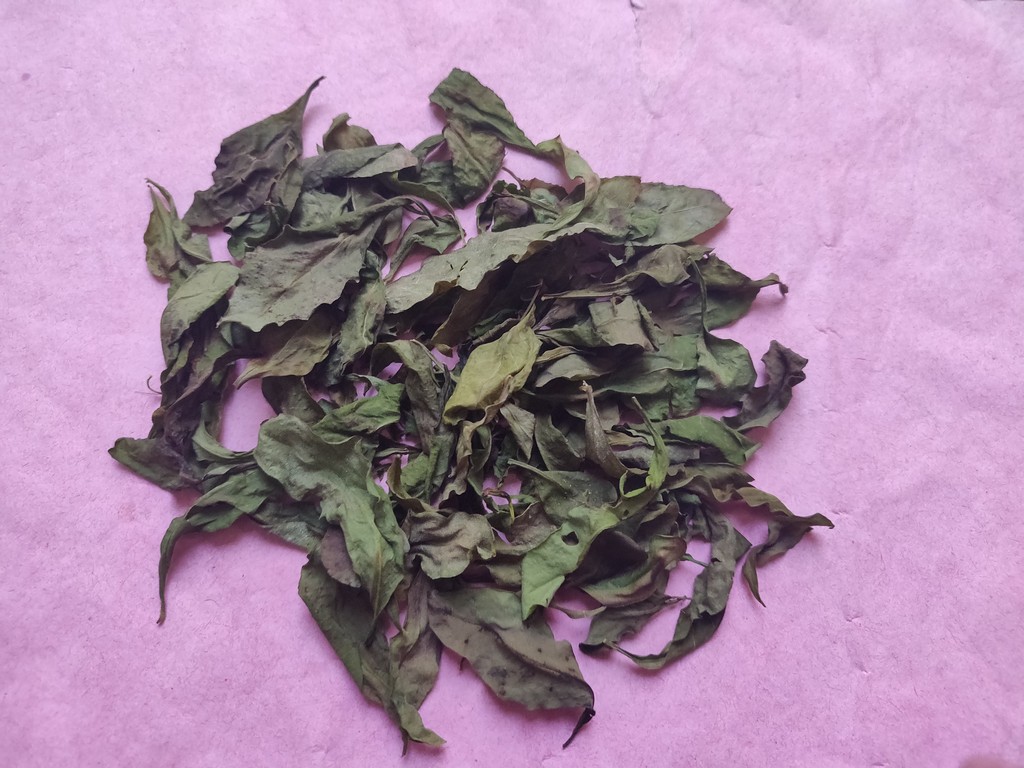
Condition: Dried
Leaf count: multiple
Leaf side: unknown